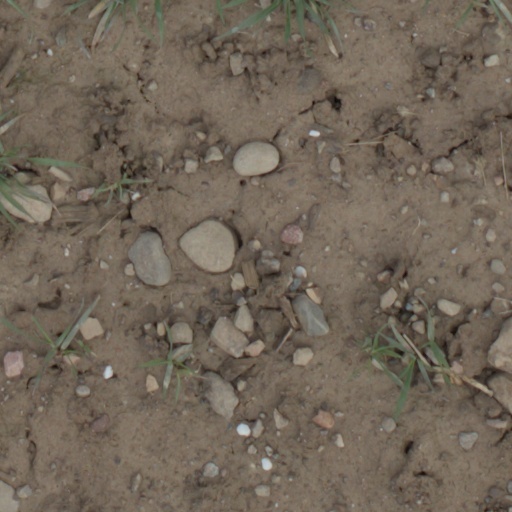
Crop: wheat